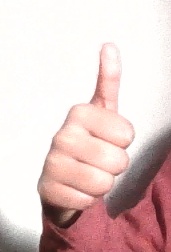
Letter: aleff